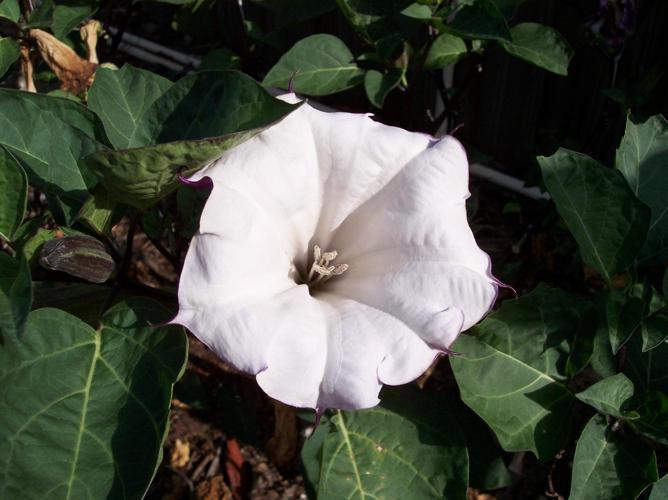
Label: thorn apple